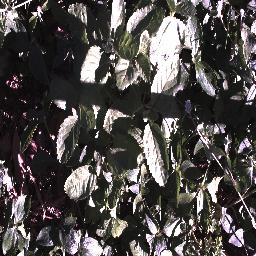
Label: snake_weed